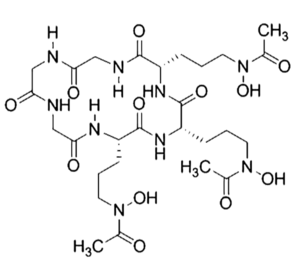
Le ferrichrome est un hexapeptide intervenant comme sidérophore chez certains organismes, qui l'utilisent pour chélater les cations de fer dissous. Il est composé de trois résidus d'ornithine consécutifs portant chacun un groupe hydroxamate [-NCC-] enchaînés avec trois résidus de glycine consécutifs fermant le macrocycle.